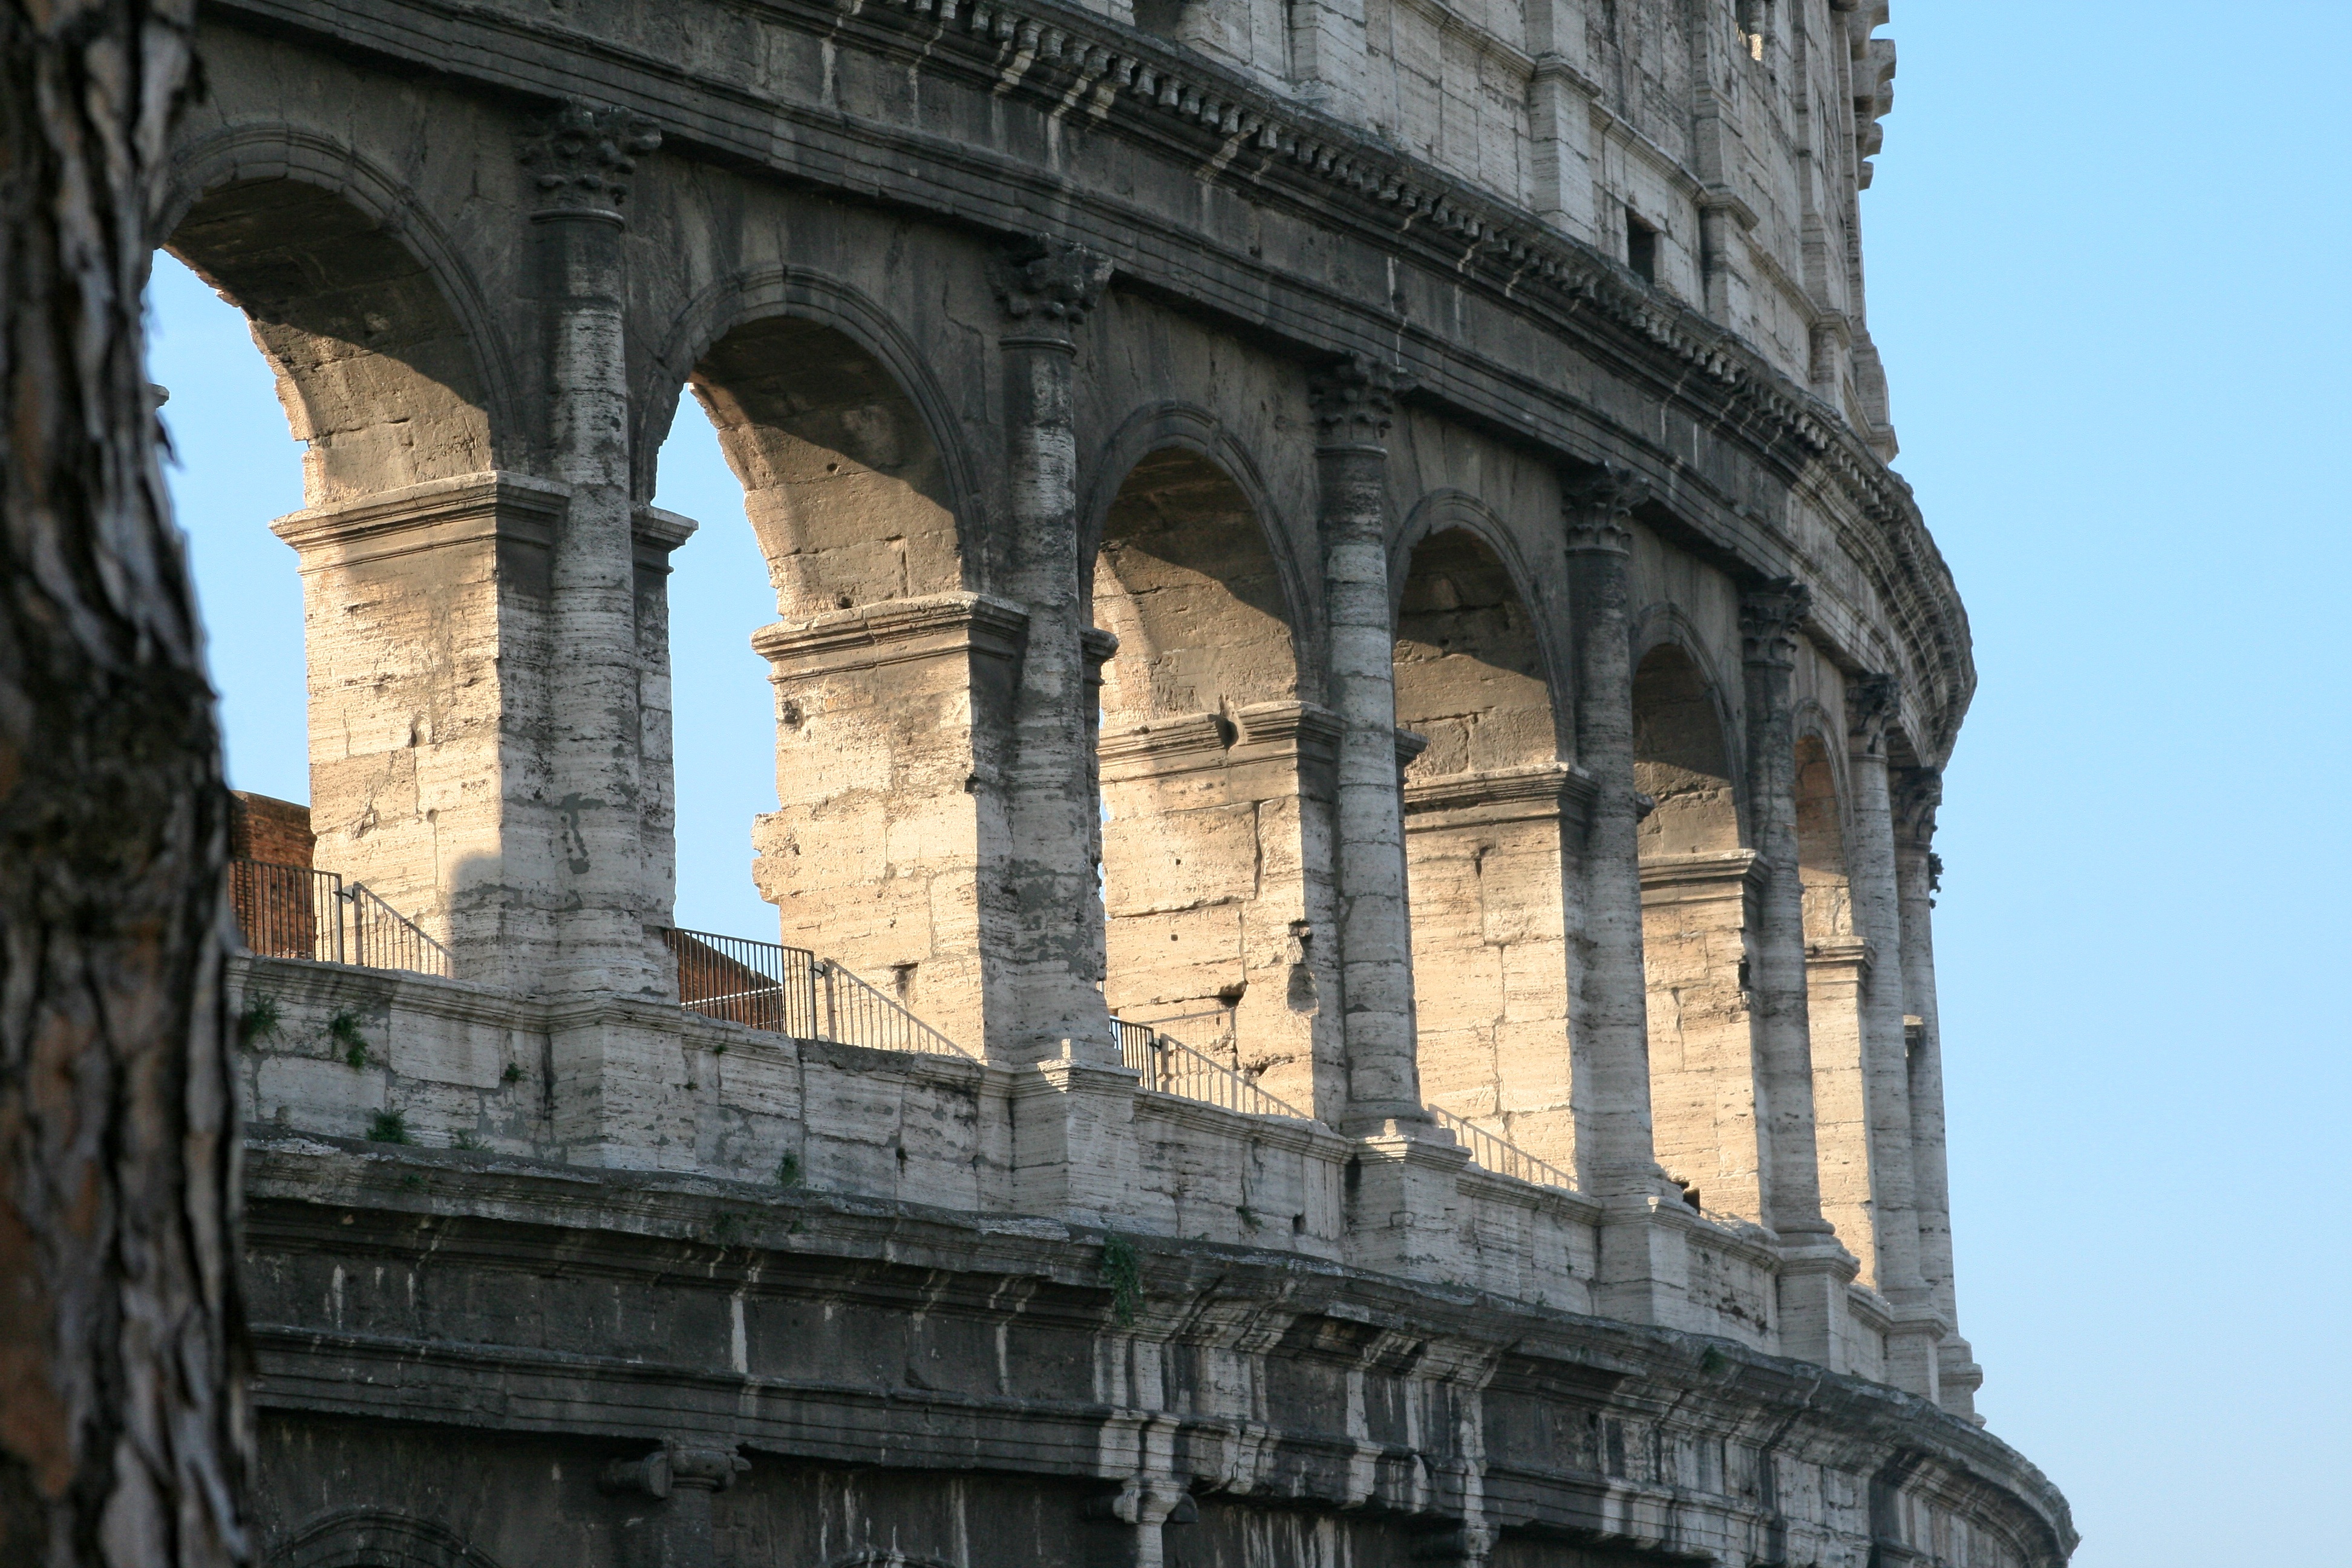
architecture, structure, monument, arch, column, landmark, italy, facade, rome, ruins, ancient rome, coliseum, ancient architecture, roman temple, historic site, ancient history, ancient roman architecture